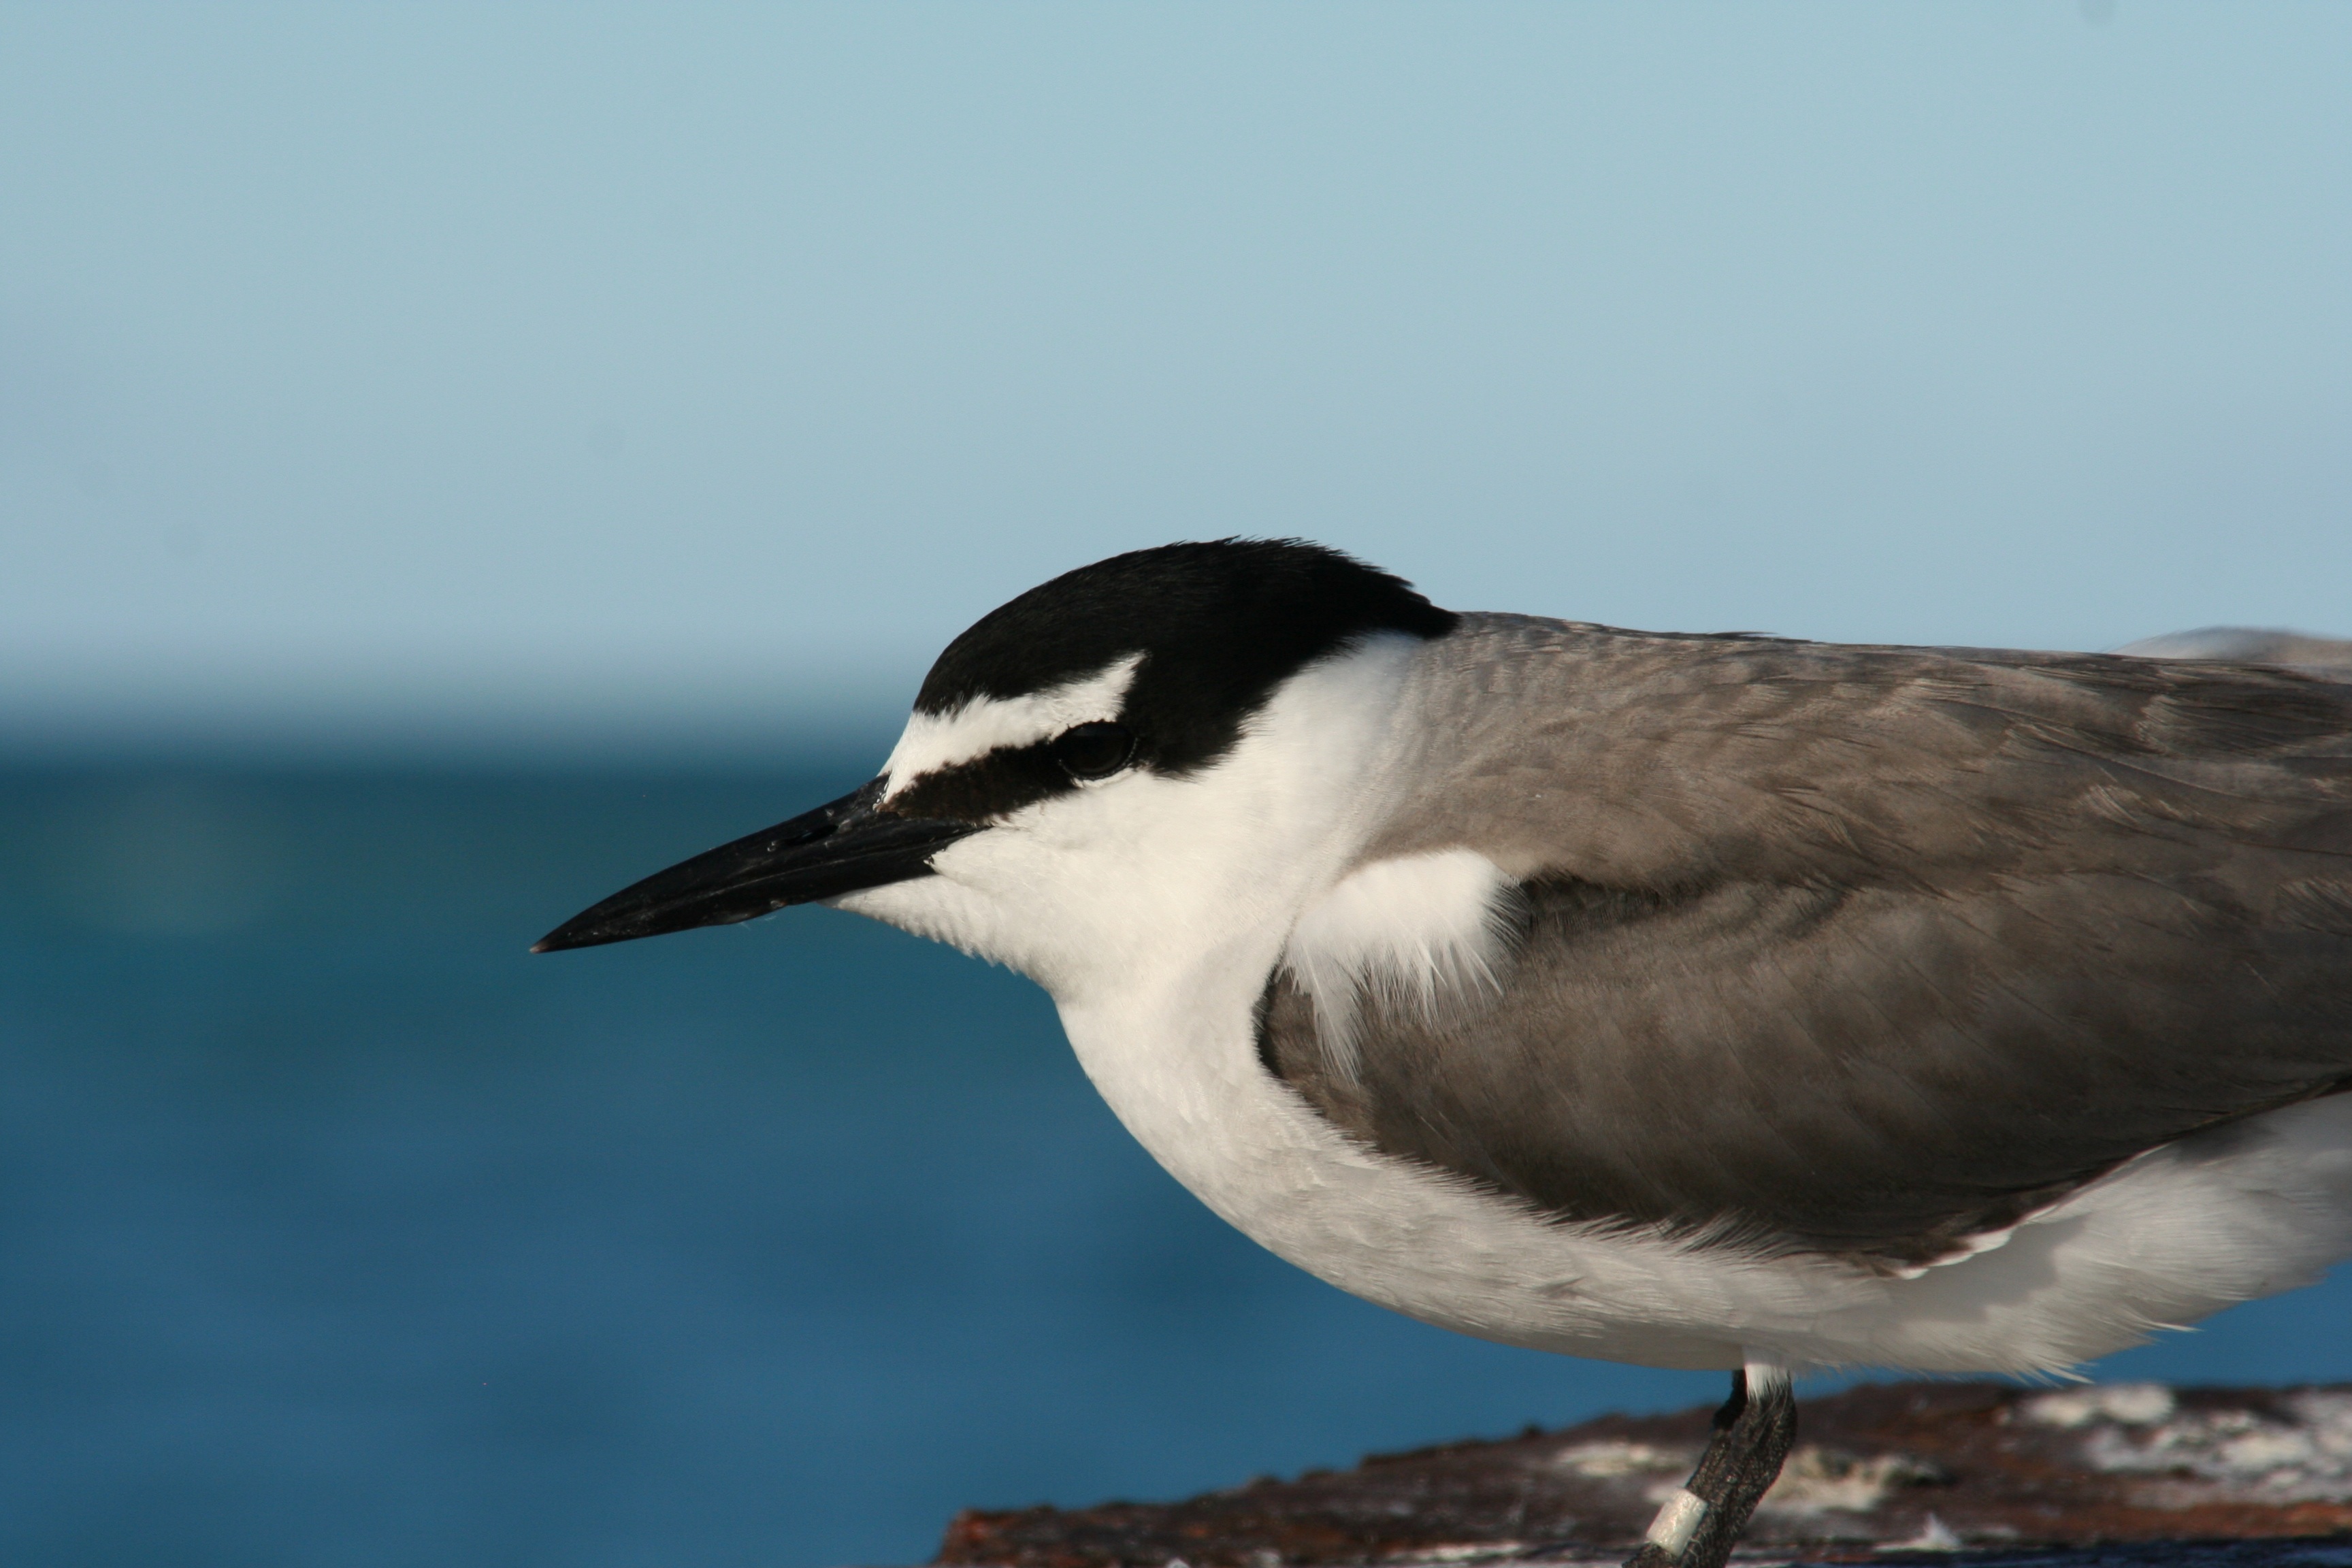
nature, bird, wing, animal, seabird, wildlife, portrait, gull, beak, fauna, vertebrate, albatross, perched, shorebird, charadriiformes, grey backed tern